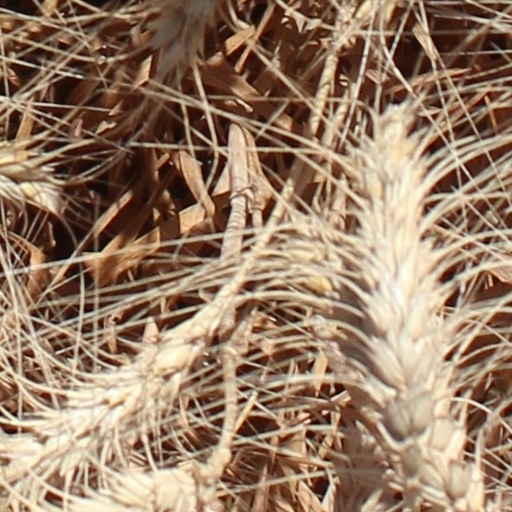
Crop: wheat